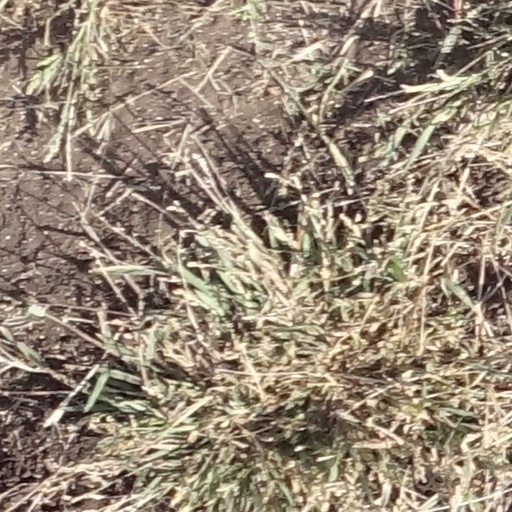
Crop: sorghum